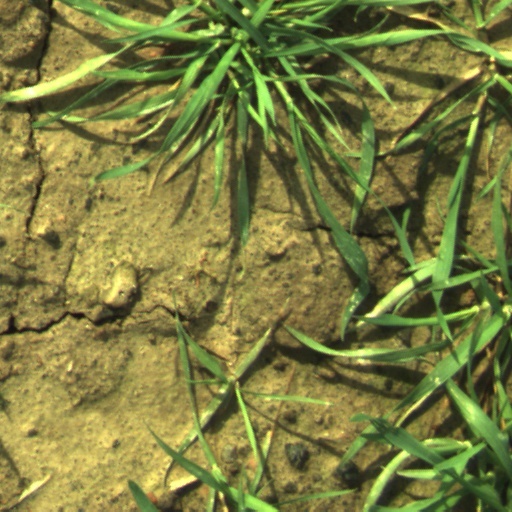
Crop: wheat